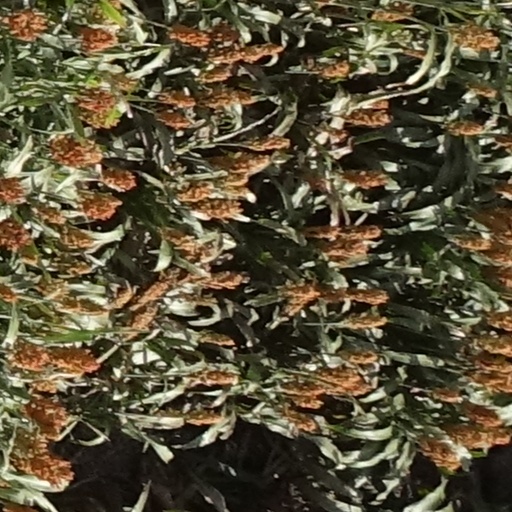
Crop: sorghum